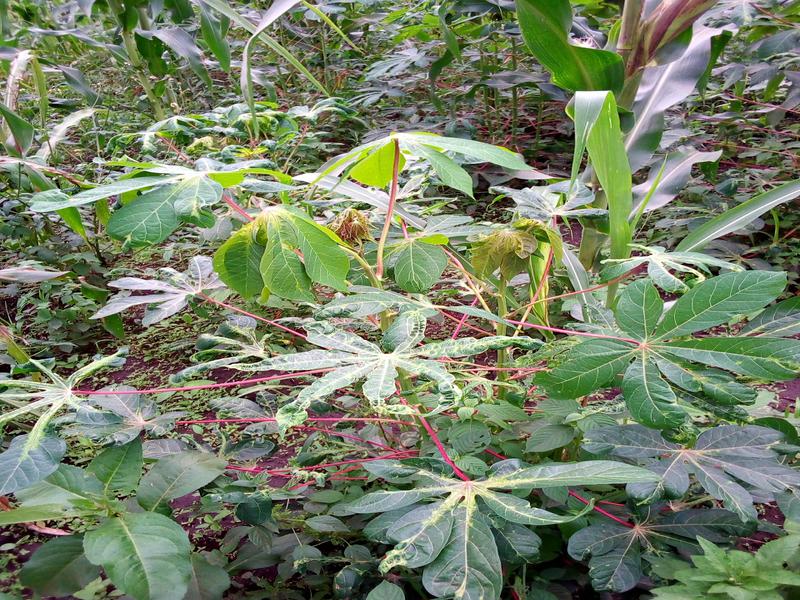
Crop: cassava
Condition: mosaic_disease